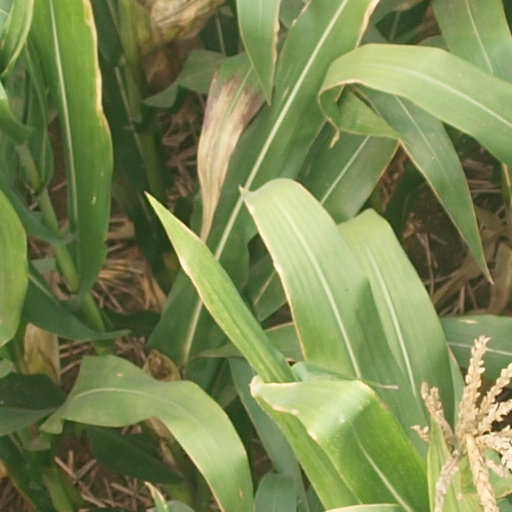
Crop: maize; corn